Coupled

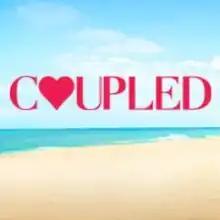

Coupled is an American dating game show that aired on Fox from May 17 to August 2, 2016. It was hosted by television personality, Terrence J and created by Mark Burnett, of "Survivor", "The Apprentice", "Are You Smarter than a 5th Grader?", "Shark Tank", and "The Voice", as well as Ben Newmark, Dan Newmark and Larry Barron.